Valeria Fabrizi

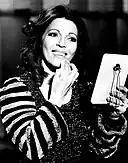
Fabrizi in 1974

Valeria Fabrizi (born 20 October 1936) is an Italian actress, singer, tv host and beauty pageant titleholder who was crowned Miss Italia 1957.